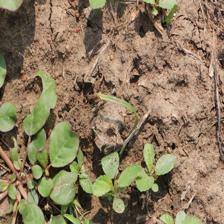
Label: BroadLeafWeed